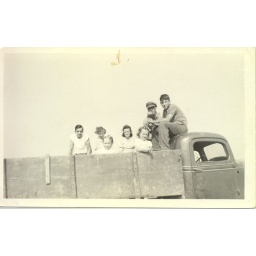
Cindy and Carol in truck bed with Clarence